Plasmodium falciparum erythrocyte membrane protein 1

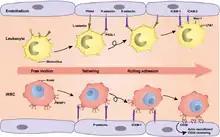
Model of binding of RBC and WBC infected by "P. falciparum" to endothelial cells.

The primary function of PfEMP1 is to bind and attach RBCs to the wall of the blood vessels. The most important binding properties of "P. falciparum" known to date are mediated by the head structure of PfEMP1, consisting of DBL domains and CIDRs. DBL domains can bind to a variety of cell receptors including thrombospondin (TSP), complement receptor 1 (CR1), chondroitin sulfate A (CSA), P-selectin, endothelial protein C receptor (EPCR), and heparan sulfate. The DBL domain adjacent to the head structure binds to ICAM-1. CIDRs mainly bind to a large variety of cluster determinant 36 (CD36). These bindings produce the pathogenic characteristics of the parasite, such as sequestration of infected cells in different tissues, invasion of RBCs, and clustering of infected cells by a process called rosetting.